Hypervelocity Asteroid Intercept Vehicle

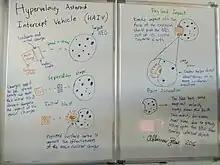
What an HAIV might do during a mission.

A Hypervelocity Asteroid Intercept Vehicle (HAIV) is a spacecraft being developed by NASA to deflect dangerous Near Earth objects (NEOs) such as comets and asteroids that threaten colliding with Earth. The vehicle is intended to use powerful explosives, such as nuclear bombs, to deflect the NEO by detonating on the surface, thus changing its trajectory to miss Earth. This method of asteroid impact avoidance is intended to be used on dangerous NEOs detected within a short time frame (less than 5 years) before a possible impact event with Earth. The idea came about when asteroid detection improved. Since then, scientists and engineers have sketched a design for an HAIV.